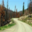
Label: road